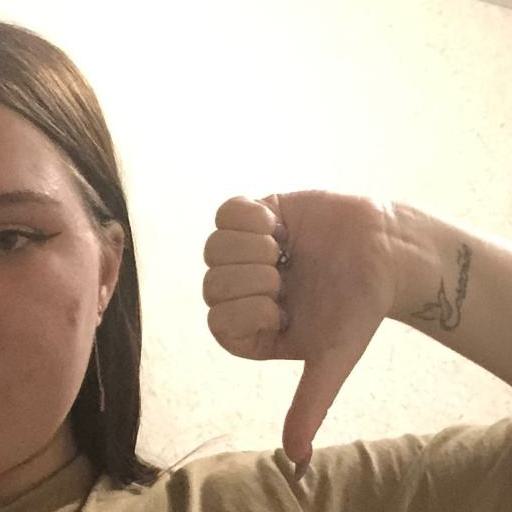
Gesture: dislike